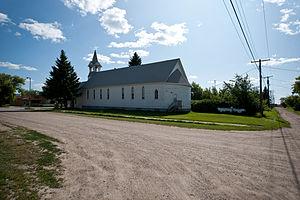
La ville américaine de Willow City est située dans le comté de Bottineau, dans l’État du Dakota du Nord. Selon le recensement de 2010, sa population s’élève à 163 habitants.